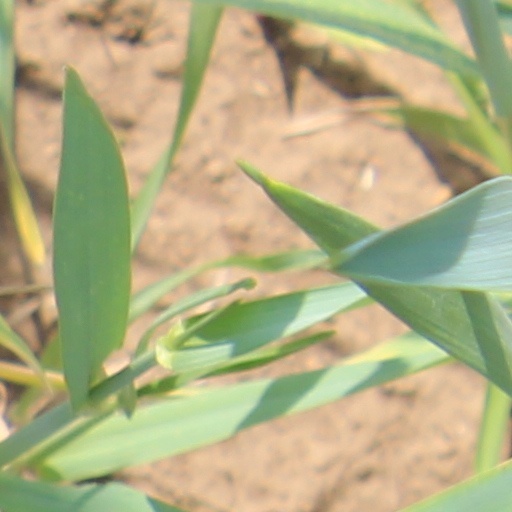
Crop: wheat